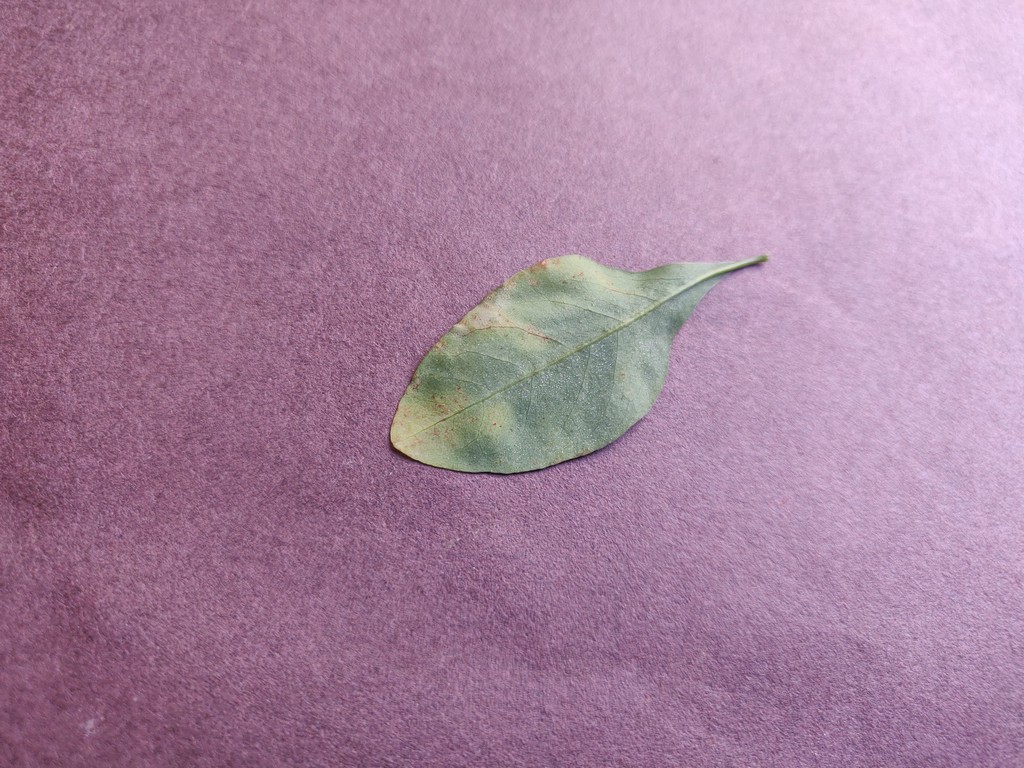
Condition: Unhealthy
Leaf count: single
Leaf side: back